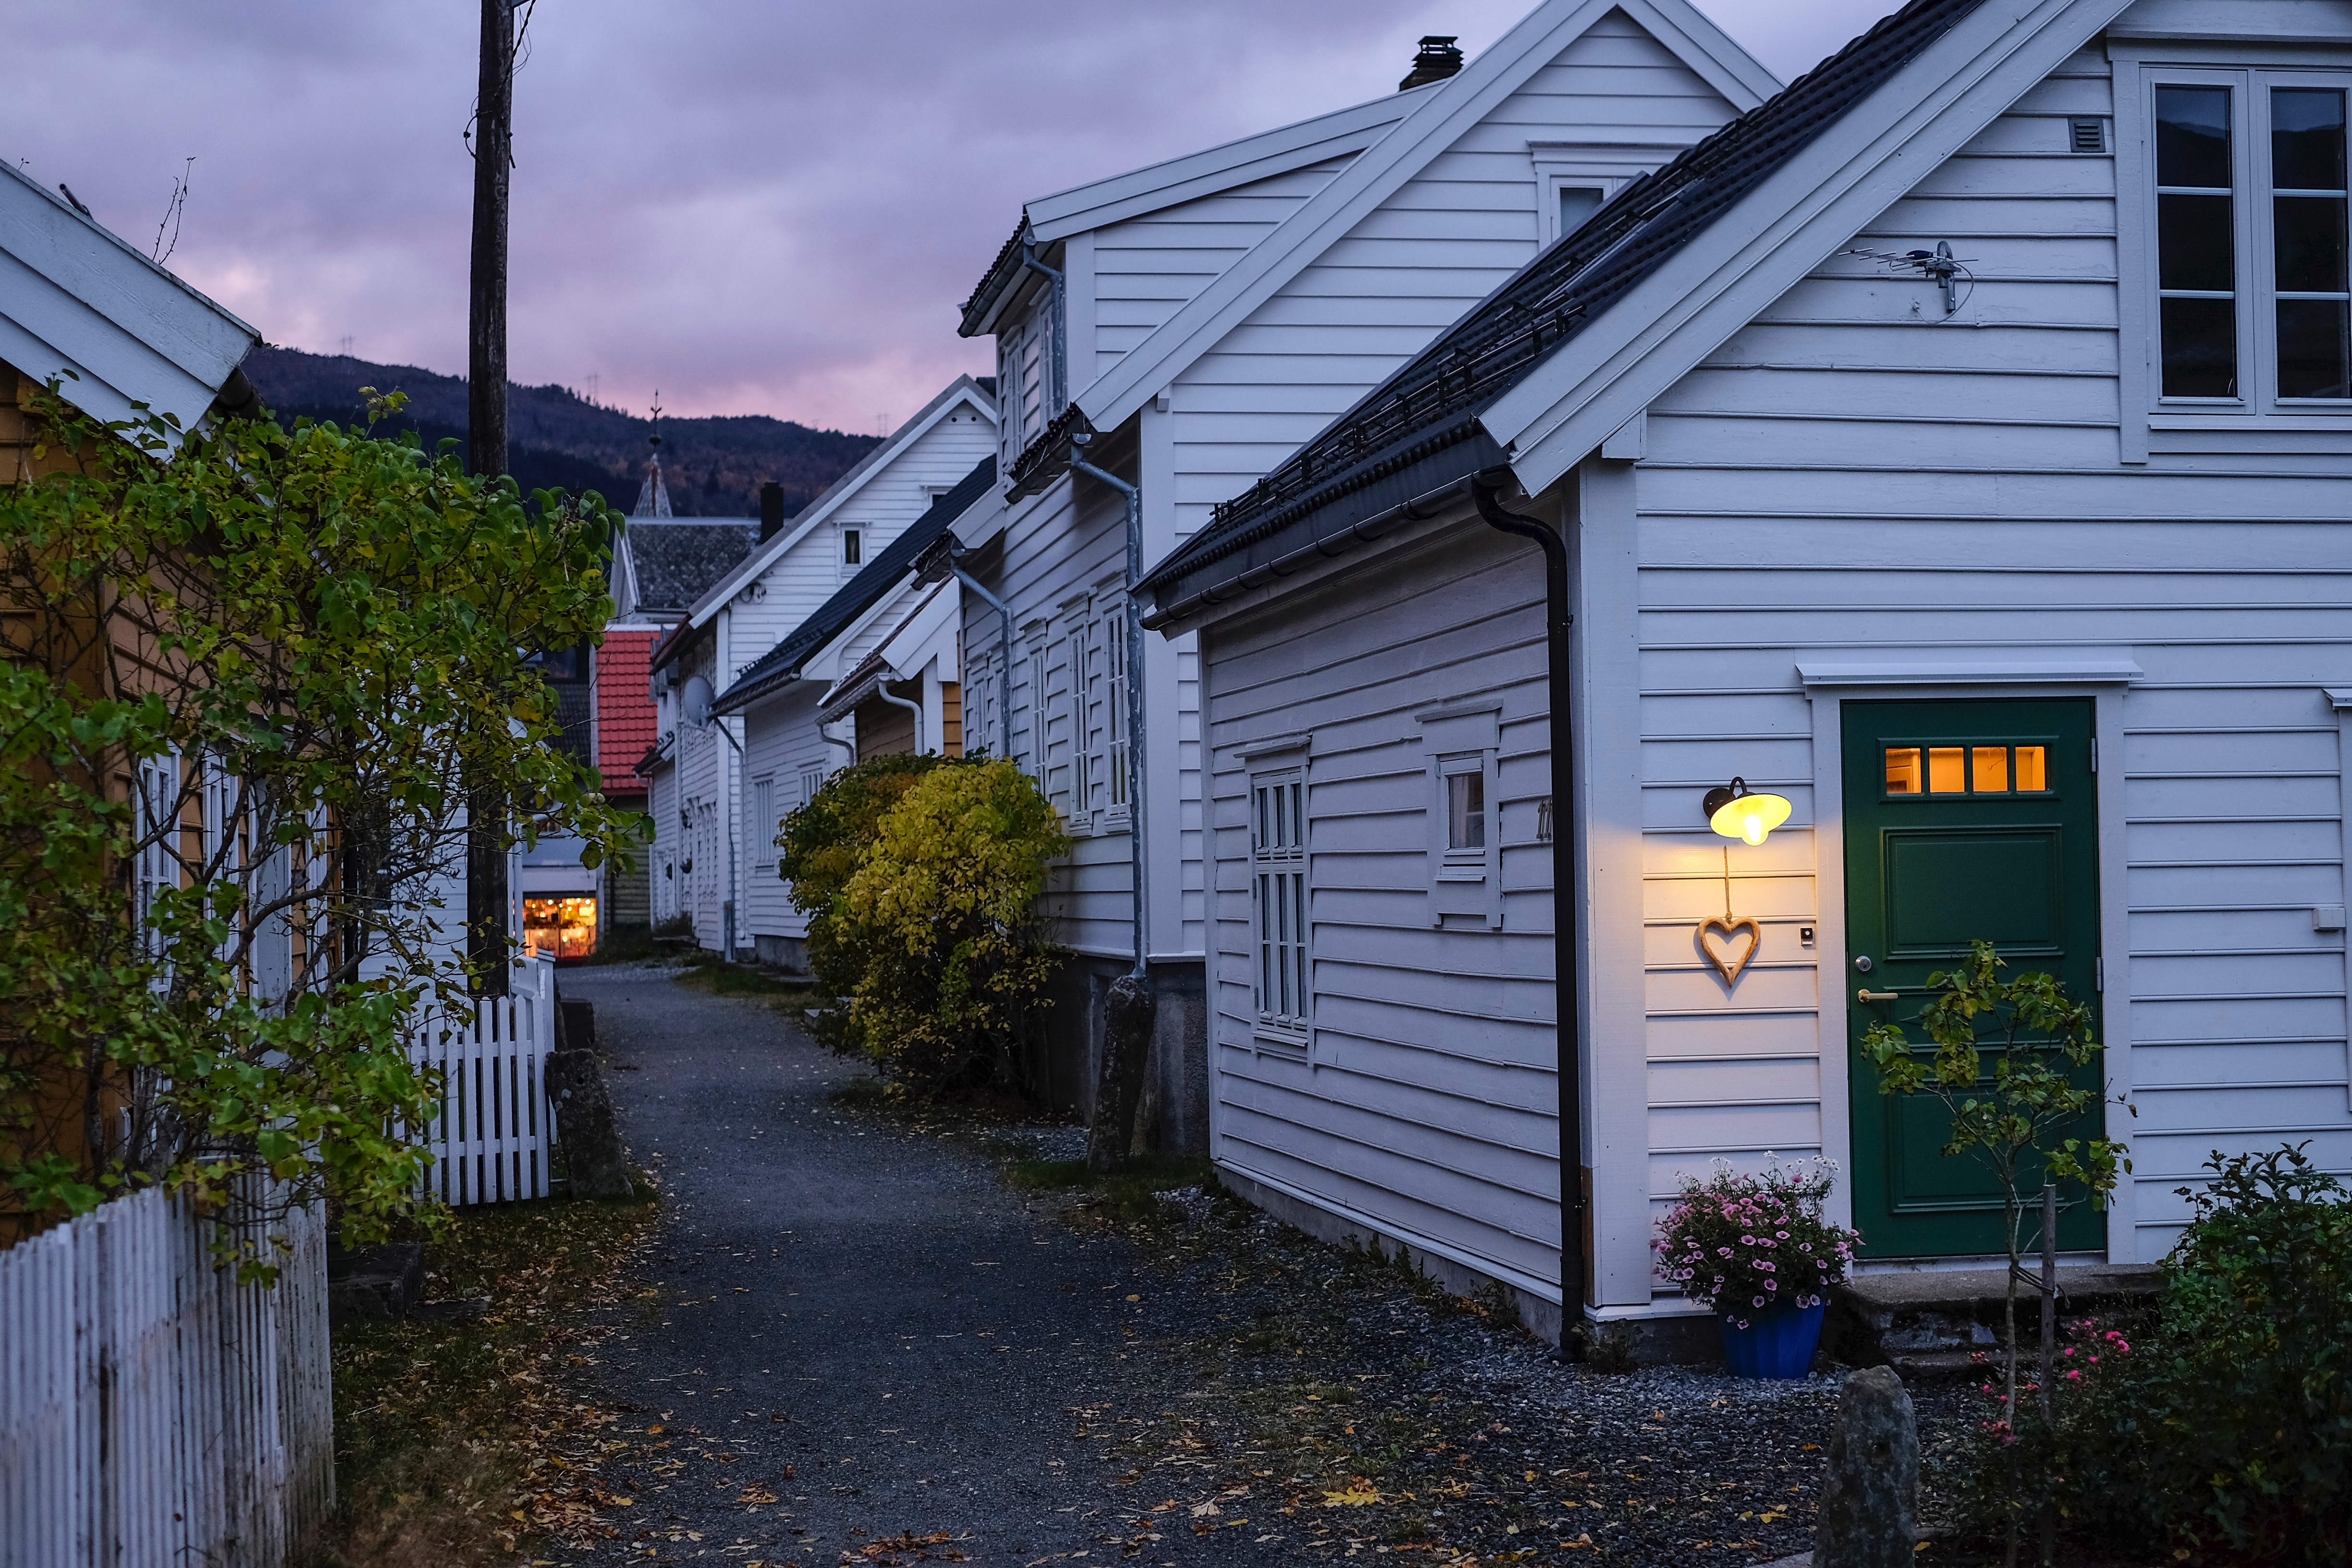
street, house, town, roof, building, home, shed, village, suburb, cottage, facade, siding, neighbourhood, rural area, urban area, residential area, human settlement